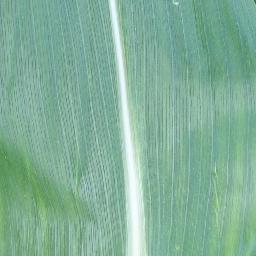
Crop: corn
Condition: (maize)_healthy